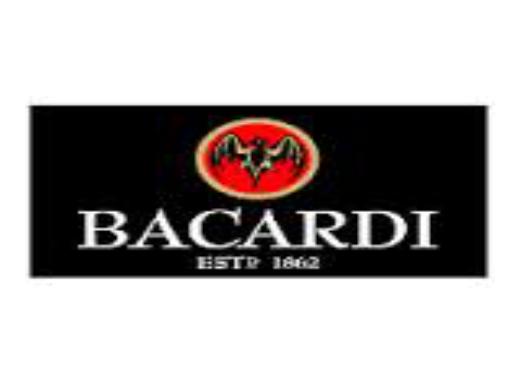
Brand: Bacardi
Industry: Food